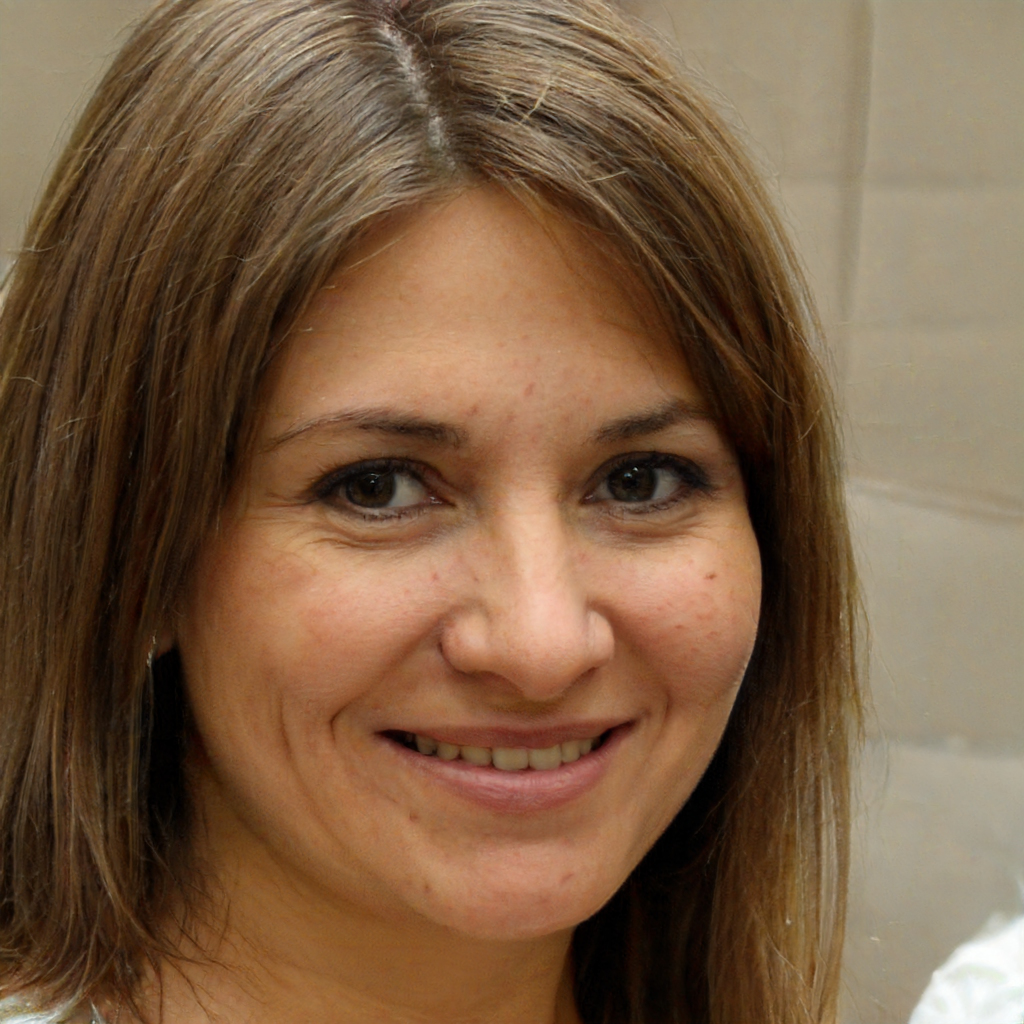
Gender: Female